Cambridge to Mildenhall railway

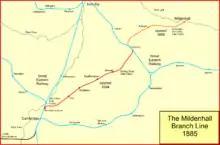
The Cambridge to Mildenhall line in 1895

In the eighteenth and early nineteenth centuries, the area later served by the Mildenhall branch was productive of agricultural produce. The villages to the west of Fordham relied on lodes to connect waterborne transport to the River Great Ouse. Mildenhall itself, lying to the east of Fordham, used the River Lark as its transport artery. There was no satisfactory road network at this time, and the water transport was used universally, although it was slow, and imperfect for the conveyance of food crops.